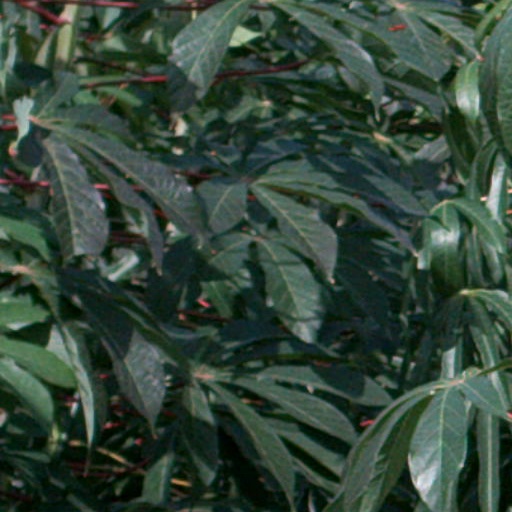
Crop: cassava